Eikev

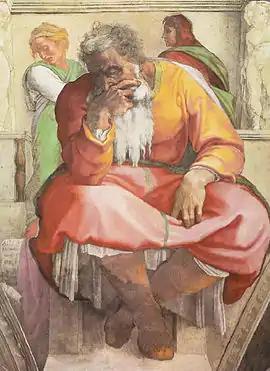
"Jeremiah" (fresco circa 1508–1512 by Michelangelo)

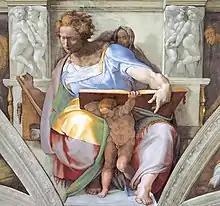
"Daniel" (fresco circa 1508–1512 by Michelangelo)

Rabbi Joshua ben Levi said that the men of the Great Assembly were so called because they restored the crown of the divine attributes—the enumeration of God's praise—to its ancient completeness. For in Deuteronomy 10:17, Moses called God "the great, the mighty, and the awesome." Then when Jeremiah saw foreigners despoiling the Temple, he asked where God's awesome deeds were, and thus in Jeremiah 32:18, he omitted "awesome." And then when Daniel saw foreigners enslaving the Israelites, he asked where God's mighty deeds were, and thus in Daniel 9:4, he omitted the word "mighty." But the men of the Great Assembly came and said that these circumstances showed God's mighty deeds, because God suppressed God's wrath, extending longsuffering to the wicked. And these circumstances showed God's awesome powers, for but for the fear of God, how could the single nation of Israel survive among the many nations. The Gemara asked how Jeremiah and Daniel could alter words established by Moses. Rabbi Eleazar said that since Jeremiah and Daniel knew that God insists on truth, they did not want to ascribe false attributions to God.